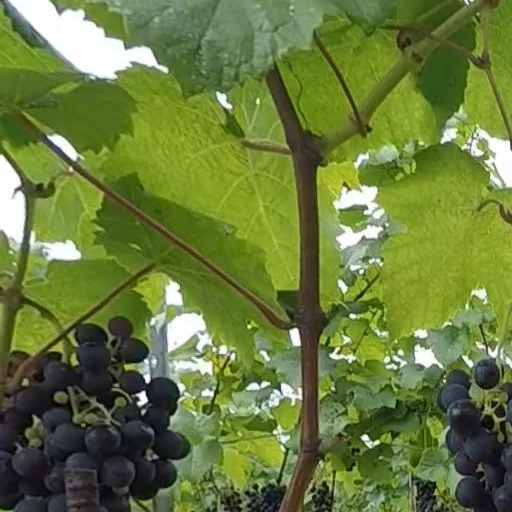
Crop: grape